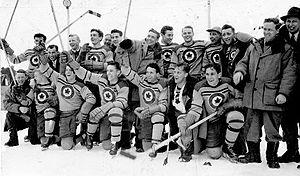
Le championnat du monde de hockey sur glace est une compétition de hockey sur glace de la Fédération internationale de hockey sur glace, à ne pas confondre avec la Coupe du monde qui se joue avec les règles de la Ligue nationale de hockey.
Les Jeux olympiques d'hiver de 1948, officiellement connus comme les Vᵉˢ Jeux olympiques d'hiver, ont lieu à Saint-Moritz en Suisse, du 30 janvier au 8 février 1948. Ces Jeux sont les premiers célébrés après la Seconde Guerre mondiale. Douze ans ont passé depuis les derniers Jeux d'hiver en 1936. De la sélection d'un pays hôte neutre à l'exclusion du Japon et de l'Allemagne, l'atmosphère politique de l'après-guerre est très présente pendant les Jeux. Le comité d'organisation fait face à plusieurs défis en raison du manque de ressources financières et humaines.